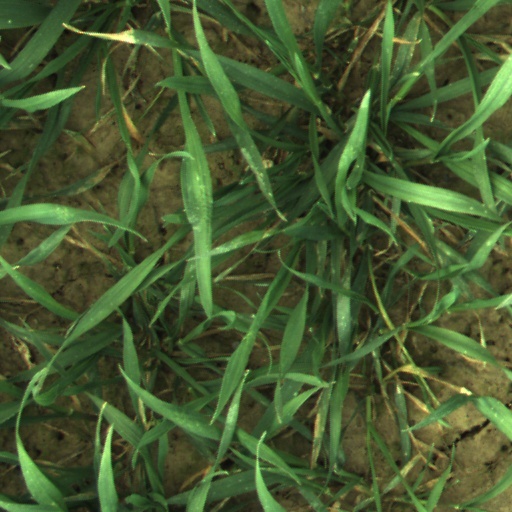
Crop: wheat